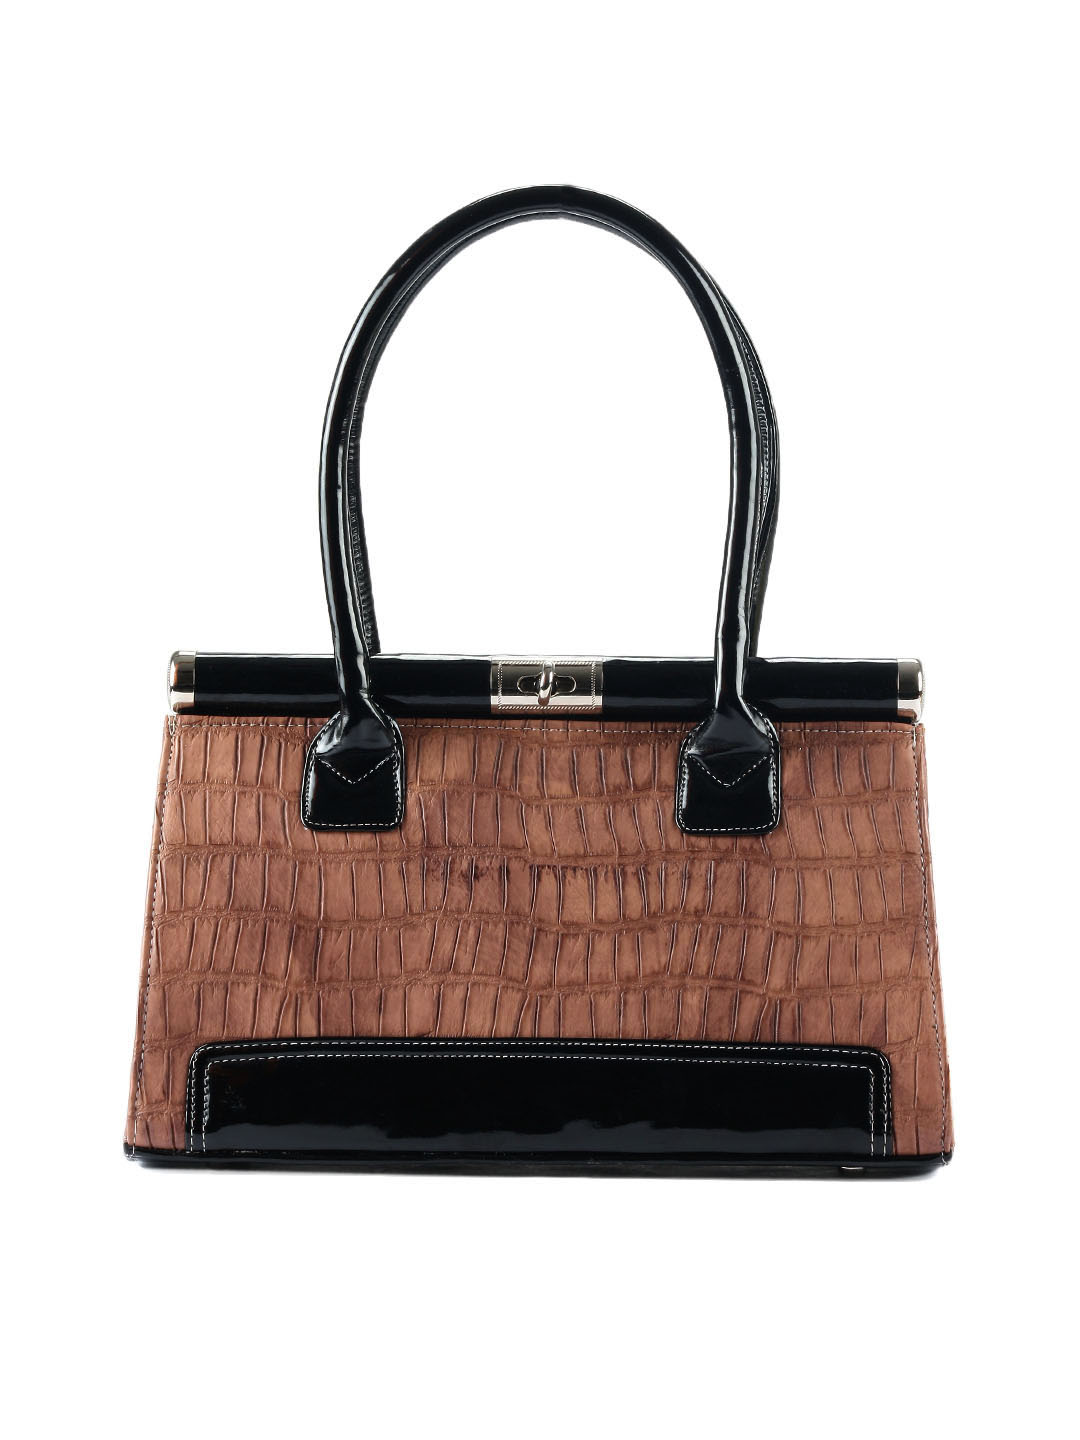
Murcia Women Casual Brown Handbag
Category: Accessories / Bags / Handbags
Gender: Women
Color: Brown
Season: Winter 2015
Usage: Casual